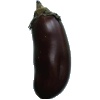
Label: eggplant